Presidency of Mary McAleese

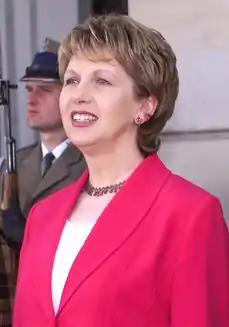
McAleese in 2003

In 1997 McAleese defeated former Taoiseach Albert Reynolds and former minister Michael O'Kennedy in an internal party election held to determine the Fianna Fáil nomination for the Irish presidency. After the first count none of the candidates met the vote threshold, and Reynolds has received the most votes. O'Kennedy was eliminated, and all but one of his voters then changed their preference to McAleese, winning her the candidacy.